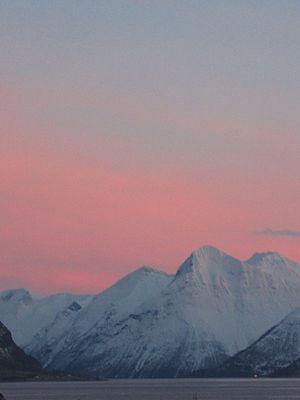
La Norvège dès le début de l'âge des Vikings est divisée en nombreux petits royaumes, dirigés par des rois qui se battent pour de la terre, la suprématie maritime ou l'ascendant politique. Ils cherchent également des alliances par des mariages, forcés ou volontaires, avec les familles royales d'autres royaumes. Certains de ces royaumes ne regroupent que quelques villages, alors que d'autres s'étendent sur plusieurs des comtés actuels.